Marcus Jordanus

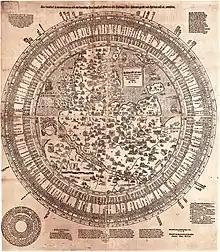
Duchies of Schleswig and Holstein in 1559 with calendar 1558–1585 by Marcus Jordanus

In 1553, Cristian III of Denmark and Norway commissioned Jordanus to visit and map all the provinces of the empire. The resulting map was handed over to the University Library in Copenhagen, but is no longer there. After this commission, the cartographer did not return to the University, but devoted his time to further mapping work. In 1559 he published another map of the Duchies of Schleswig and Holstein. It also included a calendar of 1558 to 1585. There is a copy of this map in the library of the University of Leiden. Jordanus later returned to his birthplace, where he was mayor in 1568 and 1582.